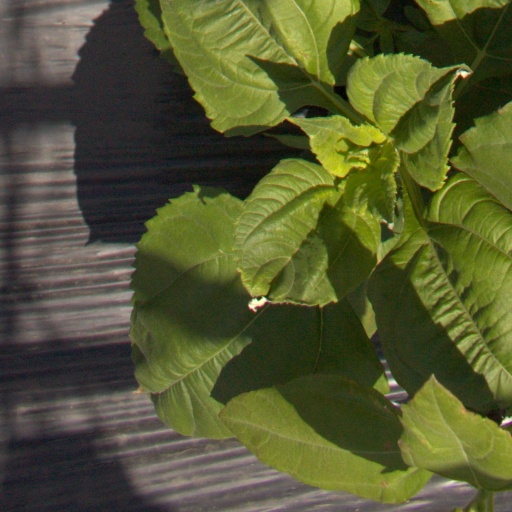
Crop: Jerusalem artichoke